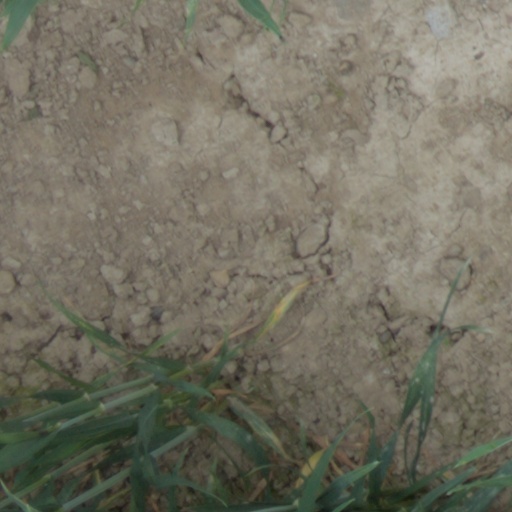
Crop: wheat